Penha de França

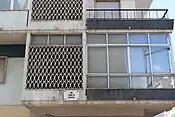

Portuguese Romantic artist Tomás da Anunciação painted ', a notable landscape painting of 1857 housed in the National Museum of Contemporary Art. The work contributed to Anunciação's appointment as a permanent professor. The painting depicts a rural view of mid-19th-century Lisbon, highlighting the old convent on the hill of Penha de França, framed by trees, oxen, and a peasant woman. It was part of the former National Museum of Fine Arts and Archaeology's collection since 1884.